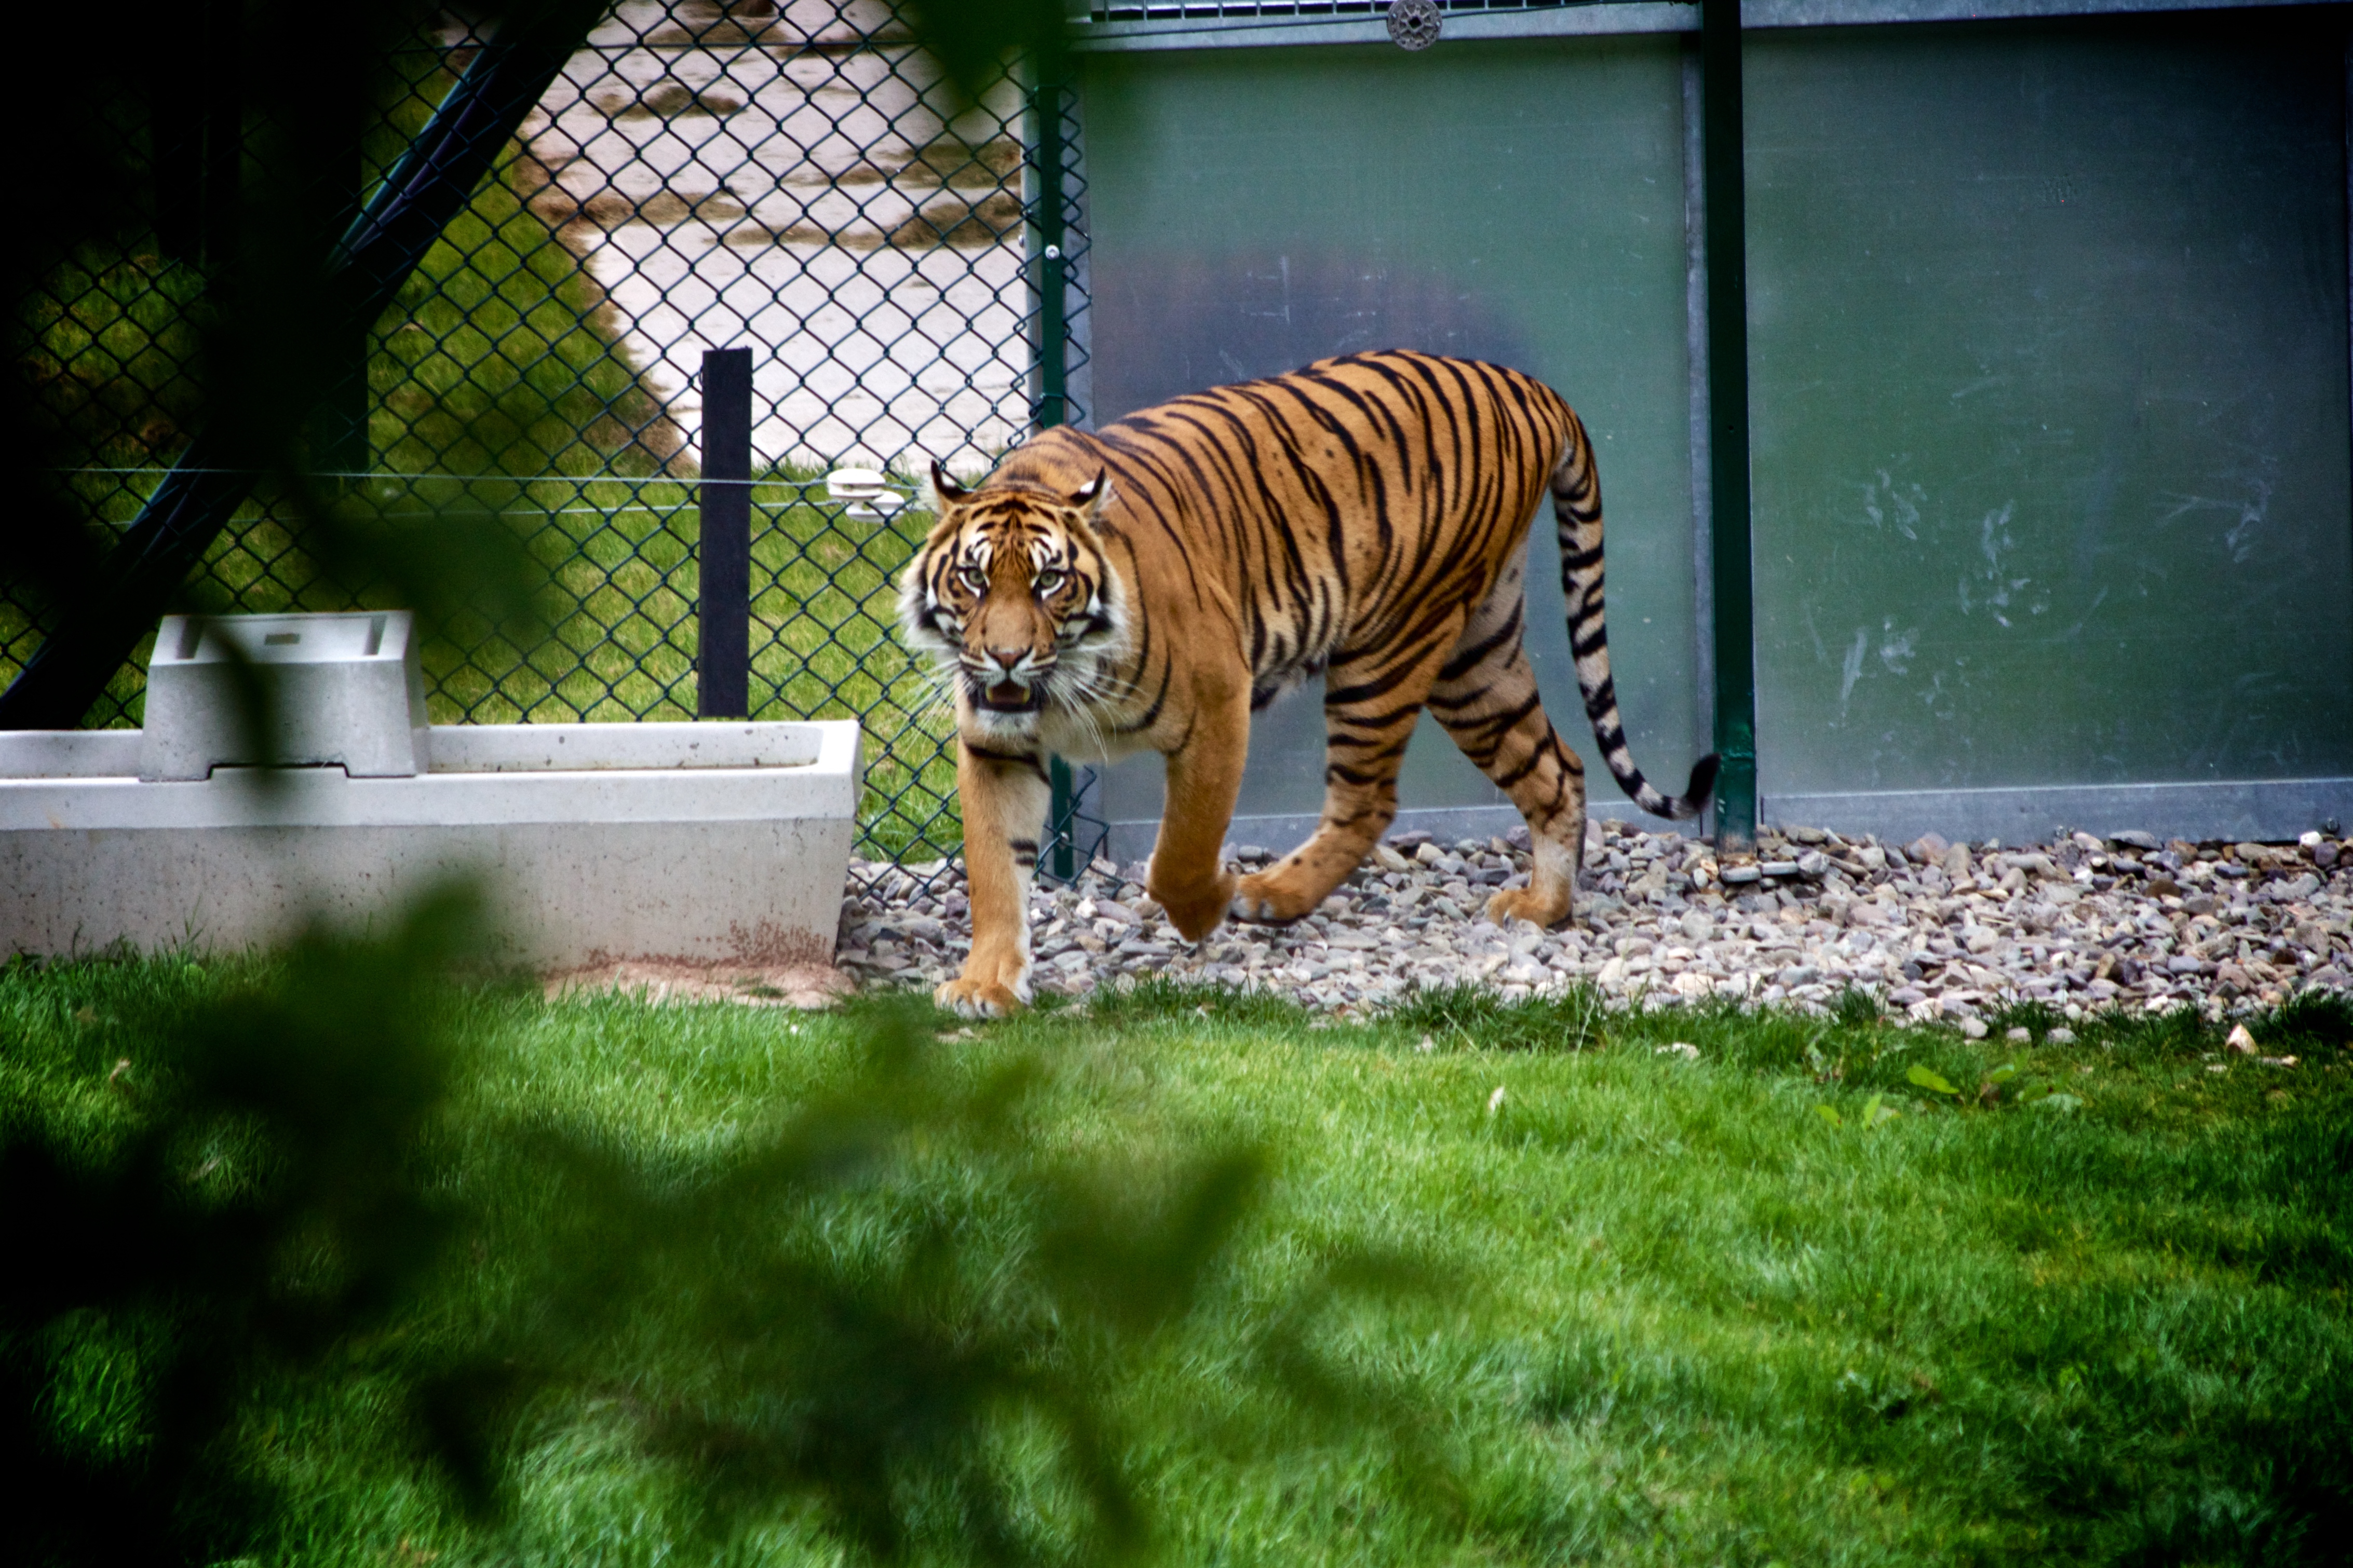
tiger, vertebrate, bengal tiger, wildlife, mammal, siberian tiger, felidae, terrestrial animal, zoo, grass, big cats, carnivore, snout, organism, tree, plant, fawn, whiskers